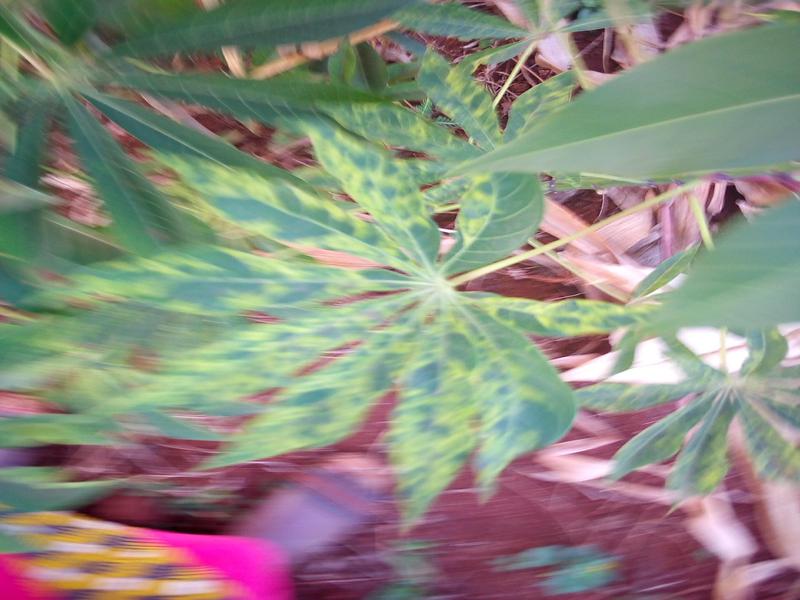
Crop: cassava
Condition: mosaic_disease